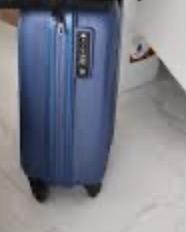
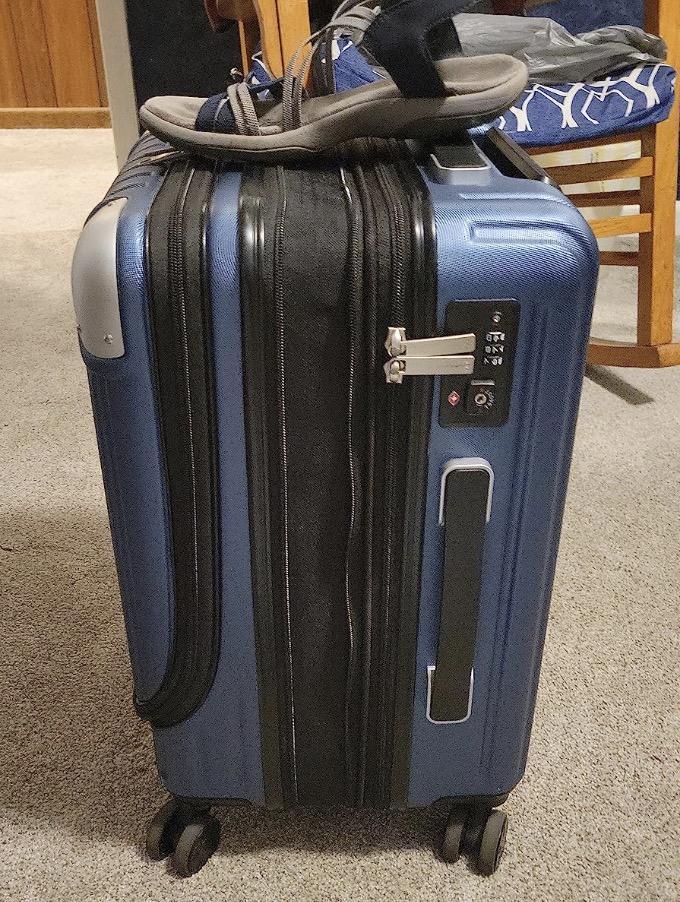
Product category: items_tea
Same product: no